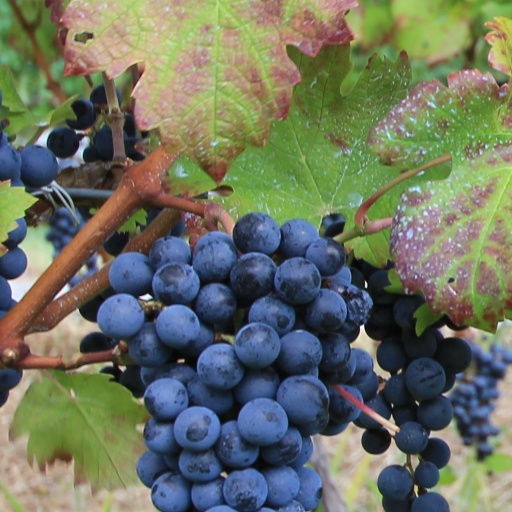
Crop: grape